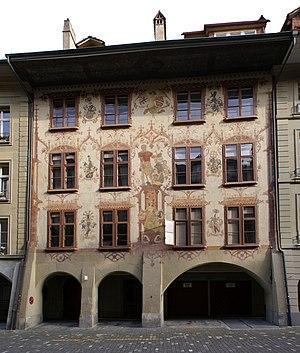
Cette liste présente la moitié des biens culturels d'importance nationale dans le canton de Berne. Cette liste correspond à l'édition 2009 de l'Inventaire Suisse des biens culturels d'importance nationale pour le canton de Berne. Il est trié par commune et inclus : 345 bâtiments séparés, 43 collections et 30 sites archéologiques et 4 cas particuliers.